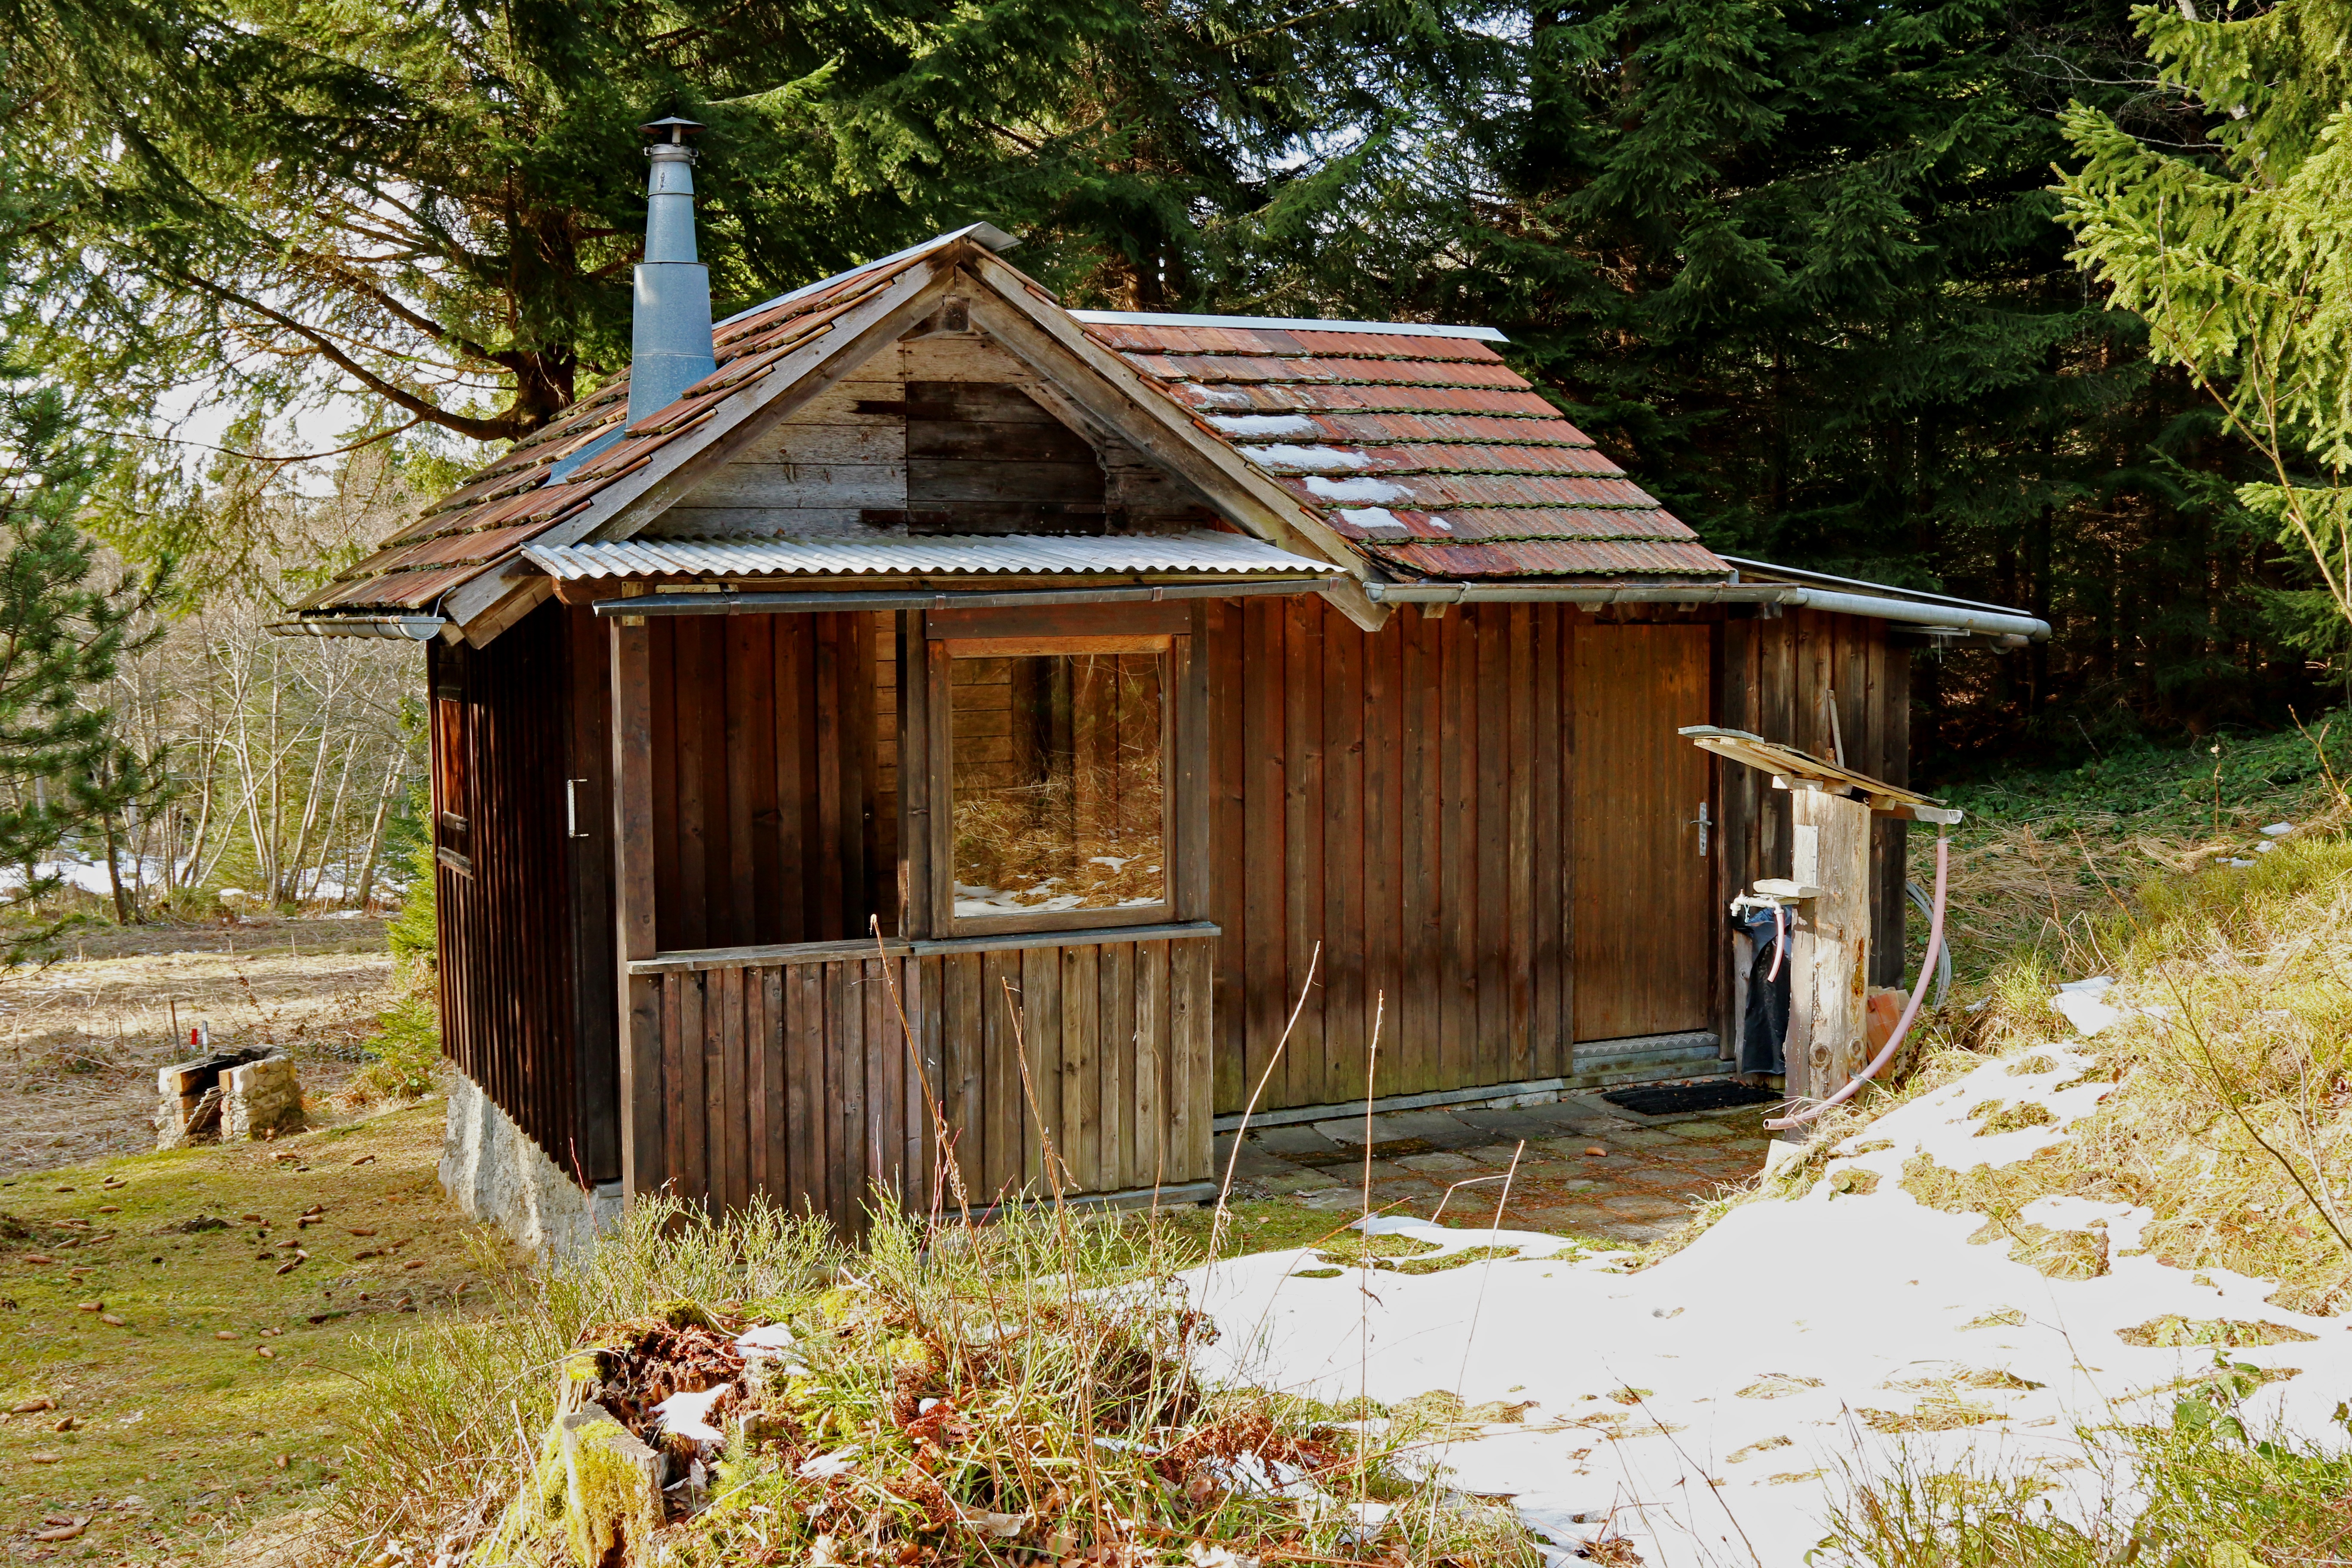
landscape, nature, forest, outdoor, mountain, snow, house, building, home, shed, hut, shack, idyllic, cottage, alpine, property, lonely, mountain landscape, austria, mountains, log cabin, real estate, rural area, holiday house, outdoor structure